Israeli settlement

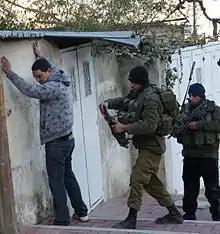
Israeli soldiers searching a Palestinian in Tel Rumeida, 2012

Since 1967, government-funded settlement projects in the West Bank are implemented by the "Settlement Division" of the World Zionist Organization. Though formally a non-governmental organization, it is funded by the Israeli government and leases lands from the Civil Administration to settle in the West Bank. It is authorized to create settlements in the West Bank on lands licensed to it by the Civil Administration. Traditionally, the Settlement Division has been under the responsibility of the Agriculture Ministry. Since the Oslo Accords, it was always housed within the Prime Minister's Office (PMO). In 2007, it was moved back to the Agriculture Ministry. In 2009, the Netanyahu Government decided to subject all settlement activities to additional approval of the Prime Minister and the Defense Minister. In 2011, Netanyahu sought to move the Settlement Division again under the direct control of (his own) PMO, and to curtail Defense Minister Ehud Barak's authority.